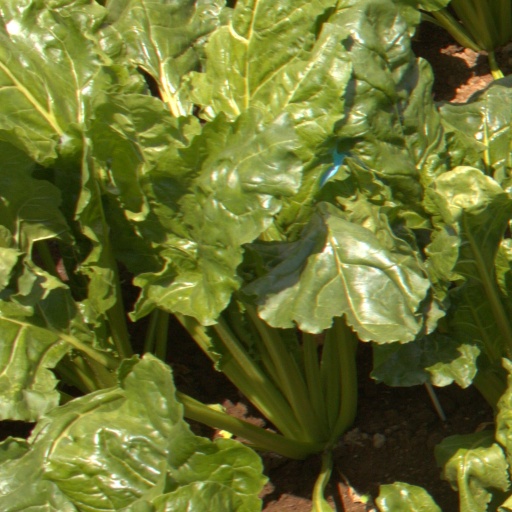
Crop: sugar beet